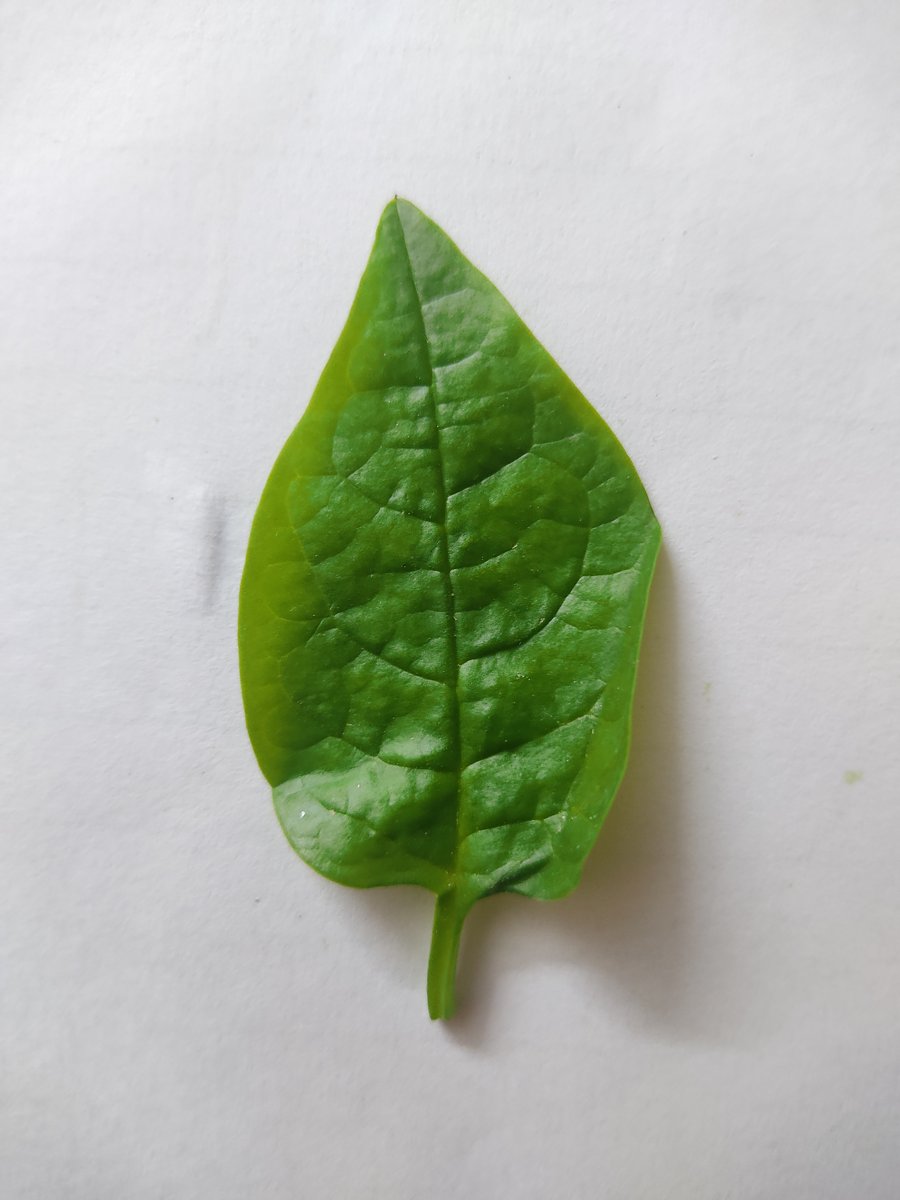
Label: Healthy-Leaf